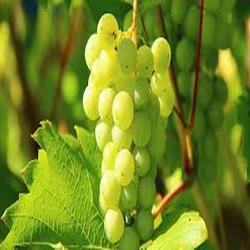
Label: Grapes